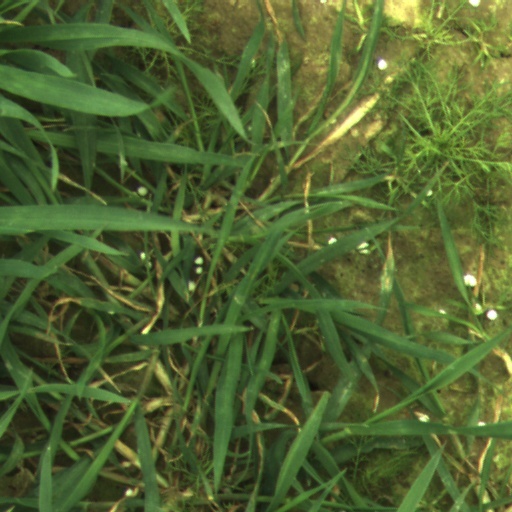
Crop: wheat